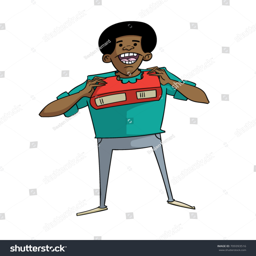
cartoon man taking a bite from a book